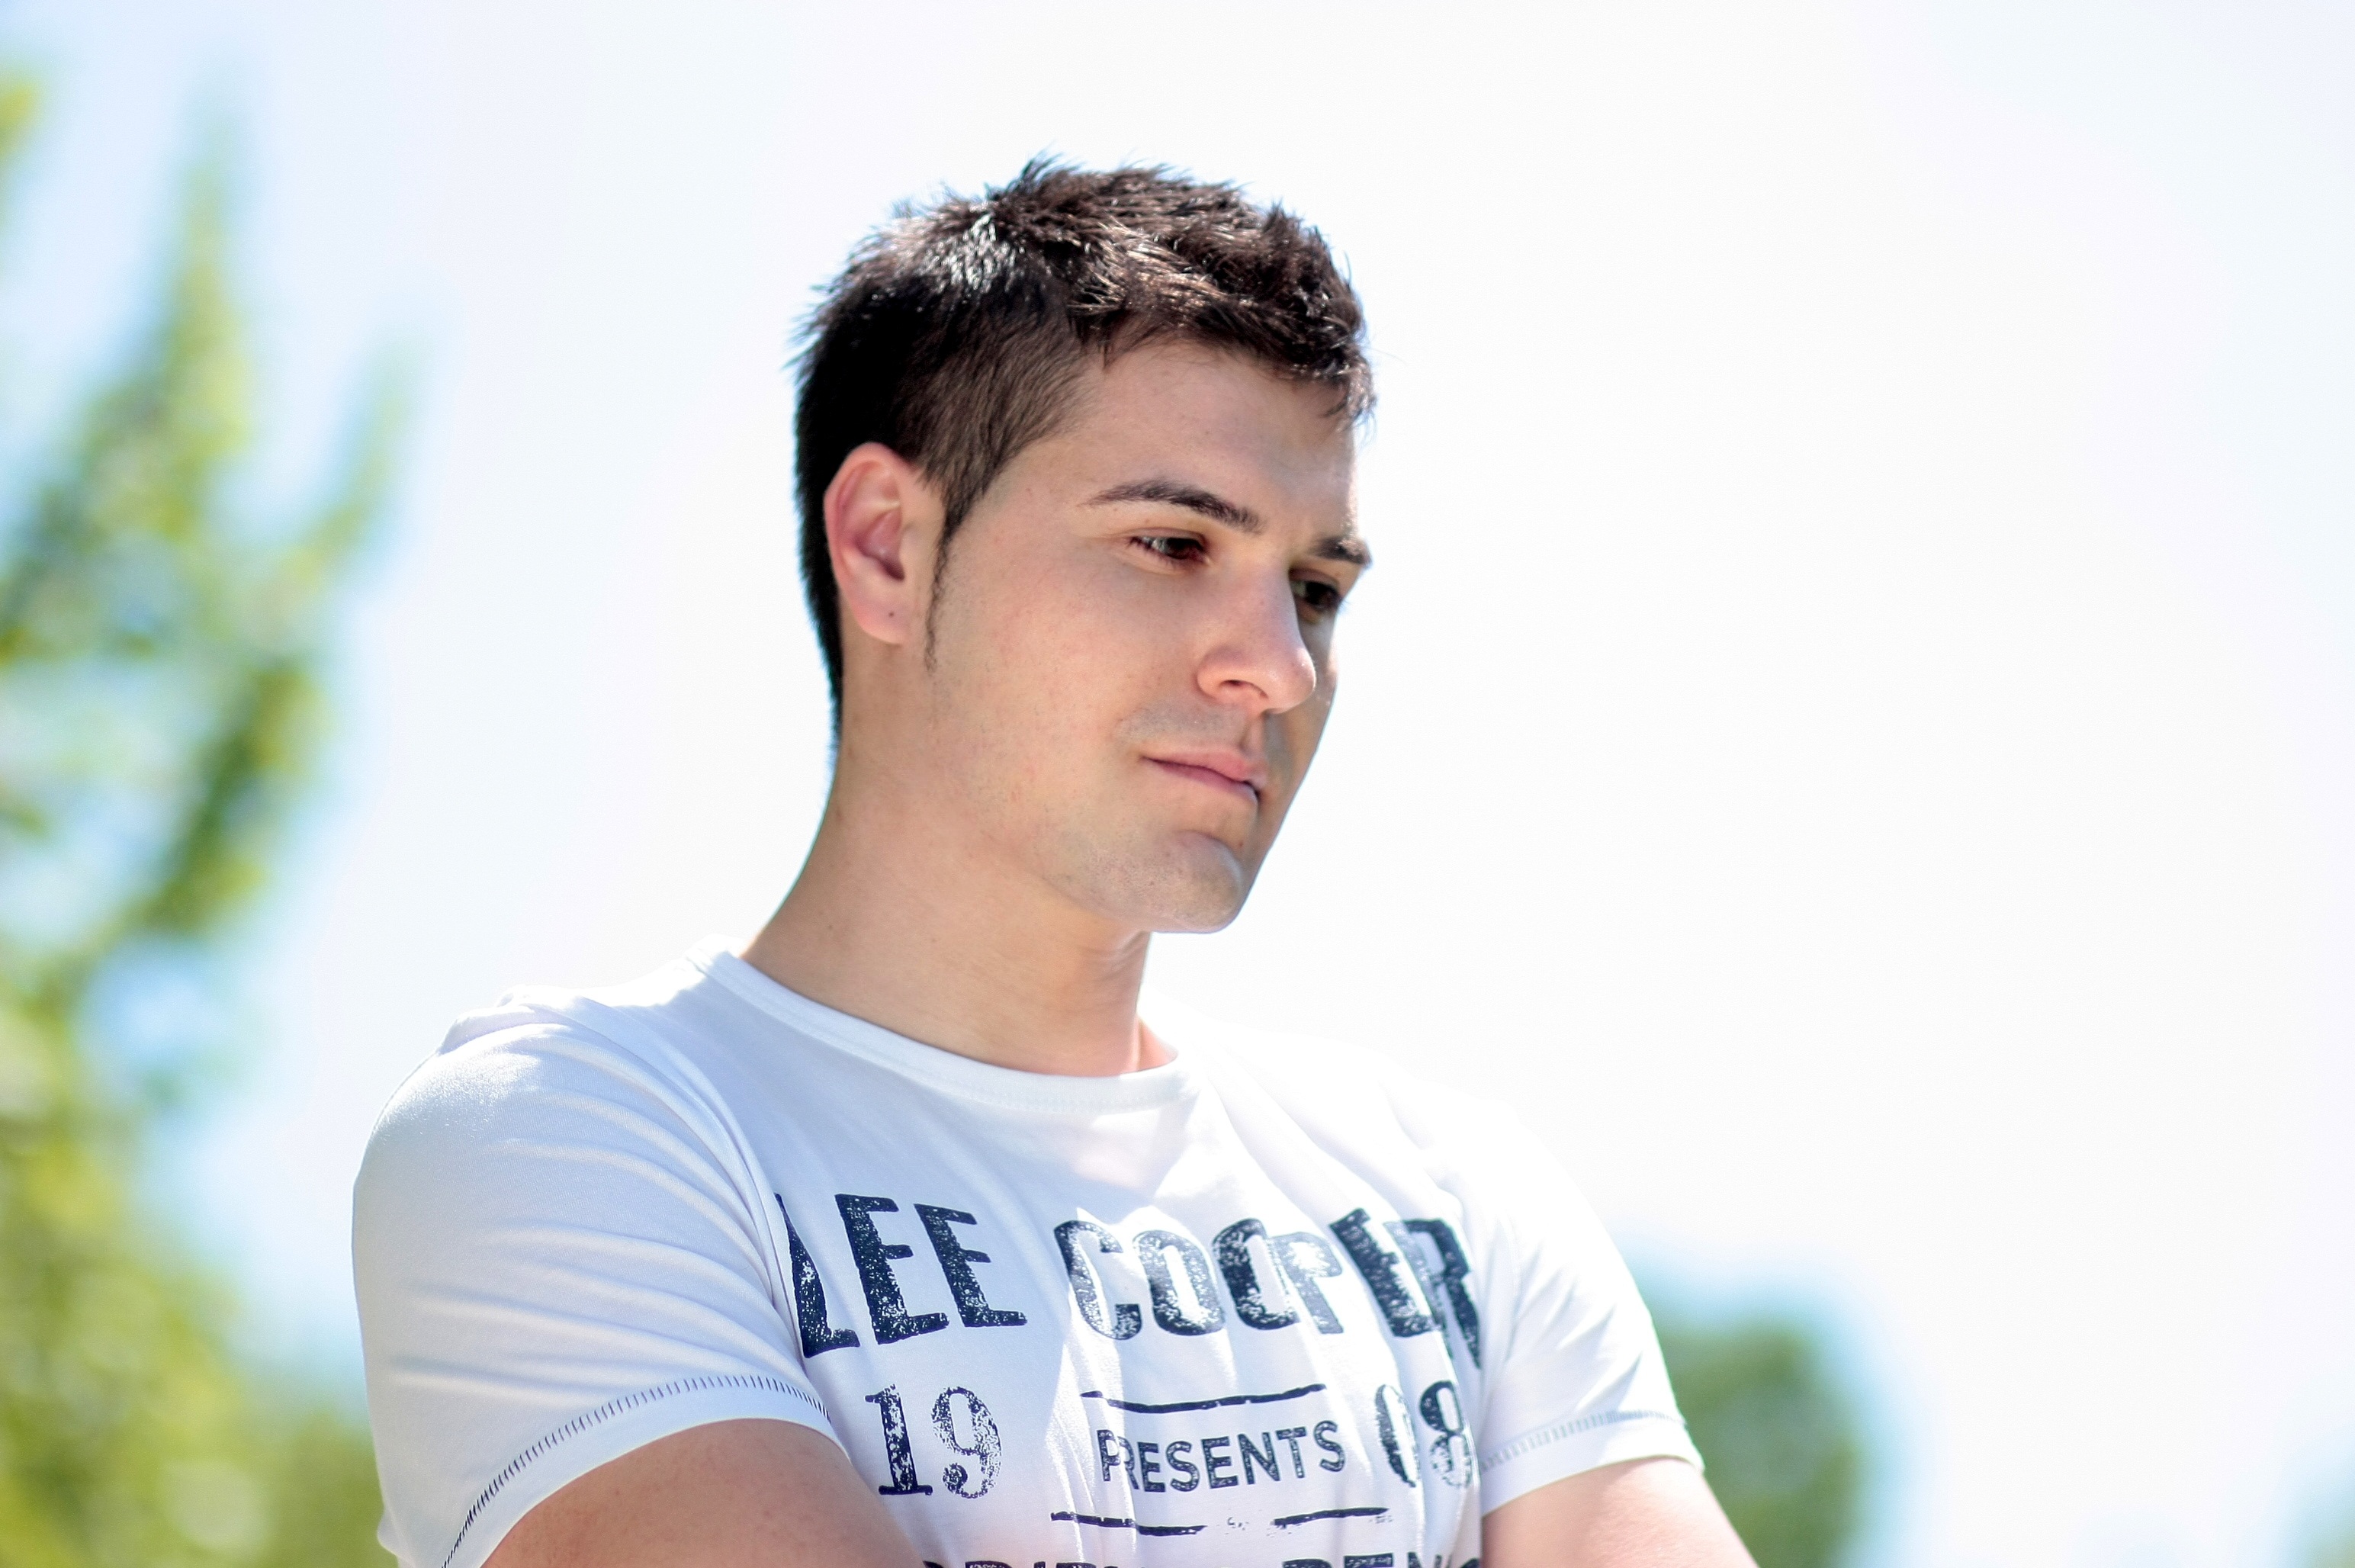
person, boy, running, male, model, fashion, jogging, hairstyle, muscle, sports, style, t shirt, physical exercise, brunet, human action